William Poel

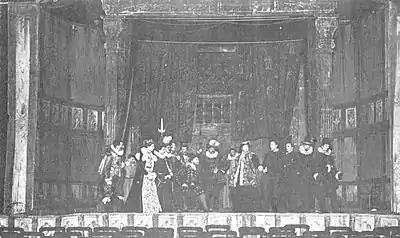
The court scene from Poel's production of "Hamlet" in 1881

William Poel (22 July 1852 – 13 December 1934) was an English actor, theatrical manager and dramatist best known for his presentations of Shakespeare.